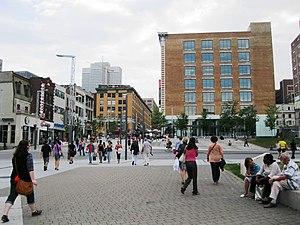
Maison du Festival de Jazz
La Maison du Festival Rio Tinto Alcan est un complexe culturel situé à Montréal, au 305 rue Sainte-Catherine ouest.